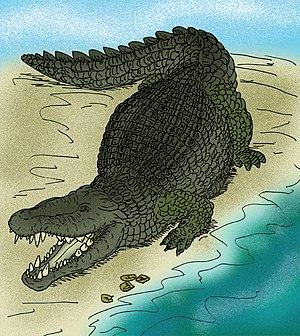
Deinosuchus, parfois nommé Phobosuchus, est un genre d'Alligatoroidea, dont les espèces vivaient il y a 75 Ma, durant le Crétacé supérieur, en Amérique du Nord, continent qui était alors divisé en trois parties par la voie maritime intérieure de l'Ouest.